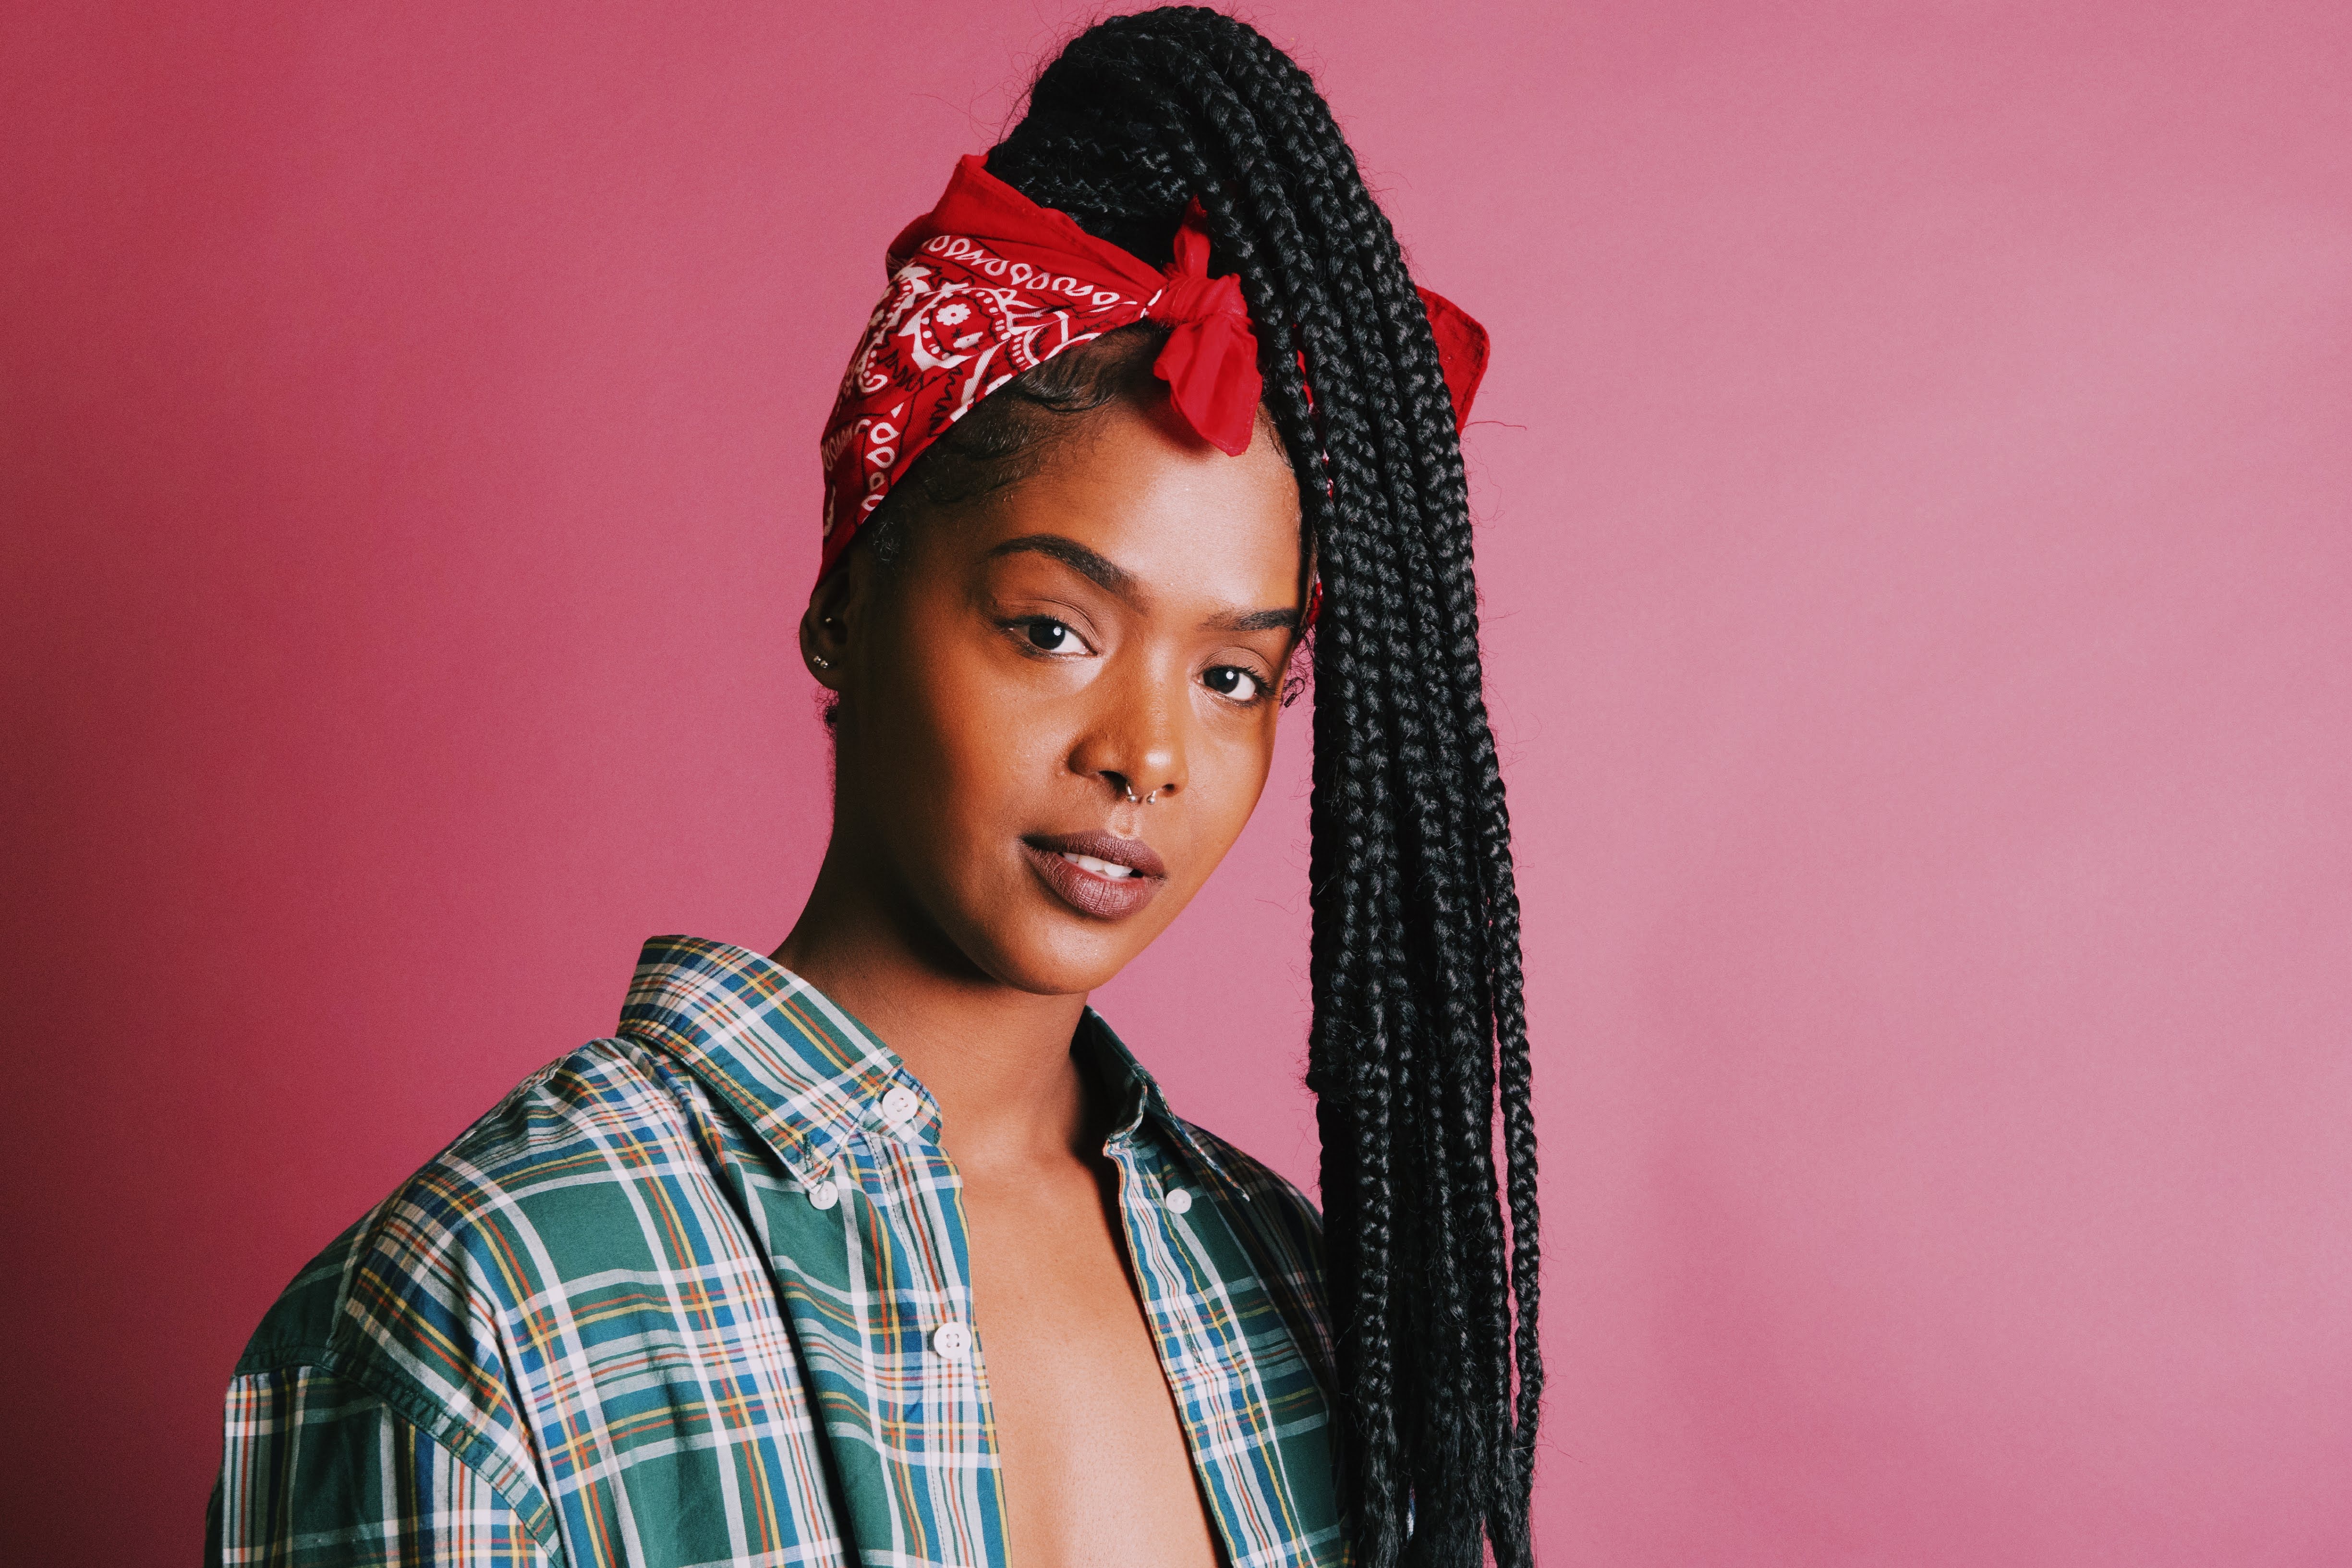
hair, hairstyle, red, beauty, skin, lip, forehead, cornrows, smile, photo shoot, black hair, braid, cool, headgear, photography, long hair, hair accessory, portrait photography, model, fashion accessory, headpiece